Han Lim Lee

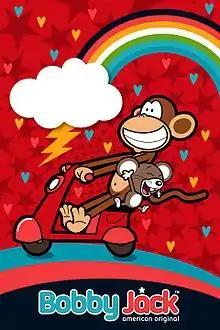
Bobby Jack and Moose riding a scooter.

Han started his creative career as a freelance artist selling random prints of his art to various buyers. Han applied as a freelance designer for a clothing manufacturer. While working with at company, he created a lifestyle brand based on a monkey character named Bobby Jack. The name, Bobby Jack, originated from the first names of owners of the company, Bob and Jack. What started out as a monkey print on a shirt, Bobby Jack became a complete lifestyle brand in multiple categories such as accessories, toys, room decor, and stationery. Bobby Jack became the most popular clothing among children.